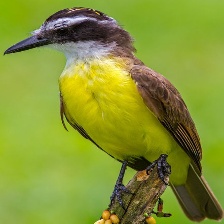
Species: GREAT KISKADEE
Scientific name: PITANGUS SULPHURATUS